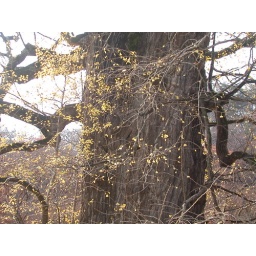
golden foilage over ginko tree